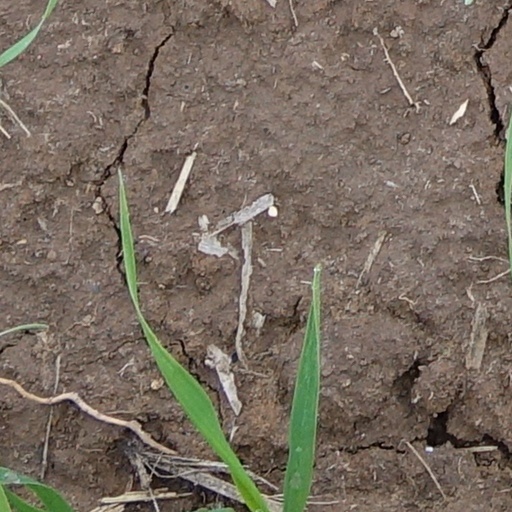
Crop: wheat